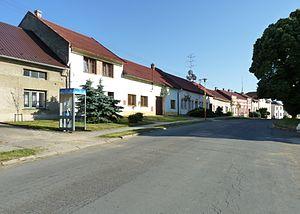
Beňov est une commune du district de Přerov, dans la région d'Olomouc, en République tchèque. Sa population s'élevait à 669 habitants en 2018.